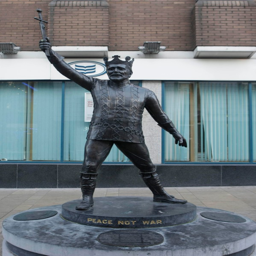
locals blasted the bronze of actor